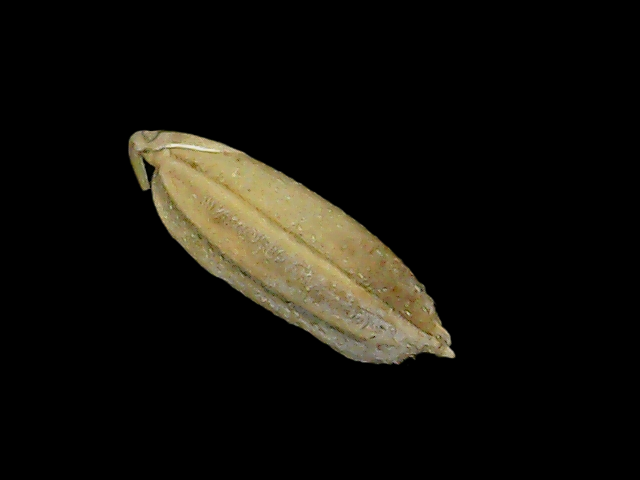
Rice variety: Bd52